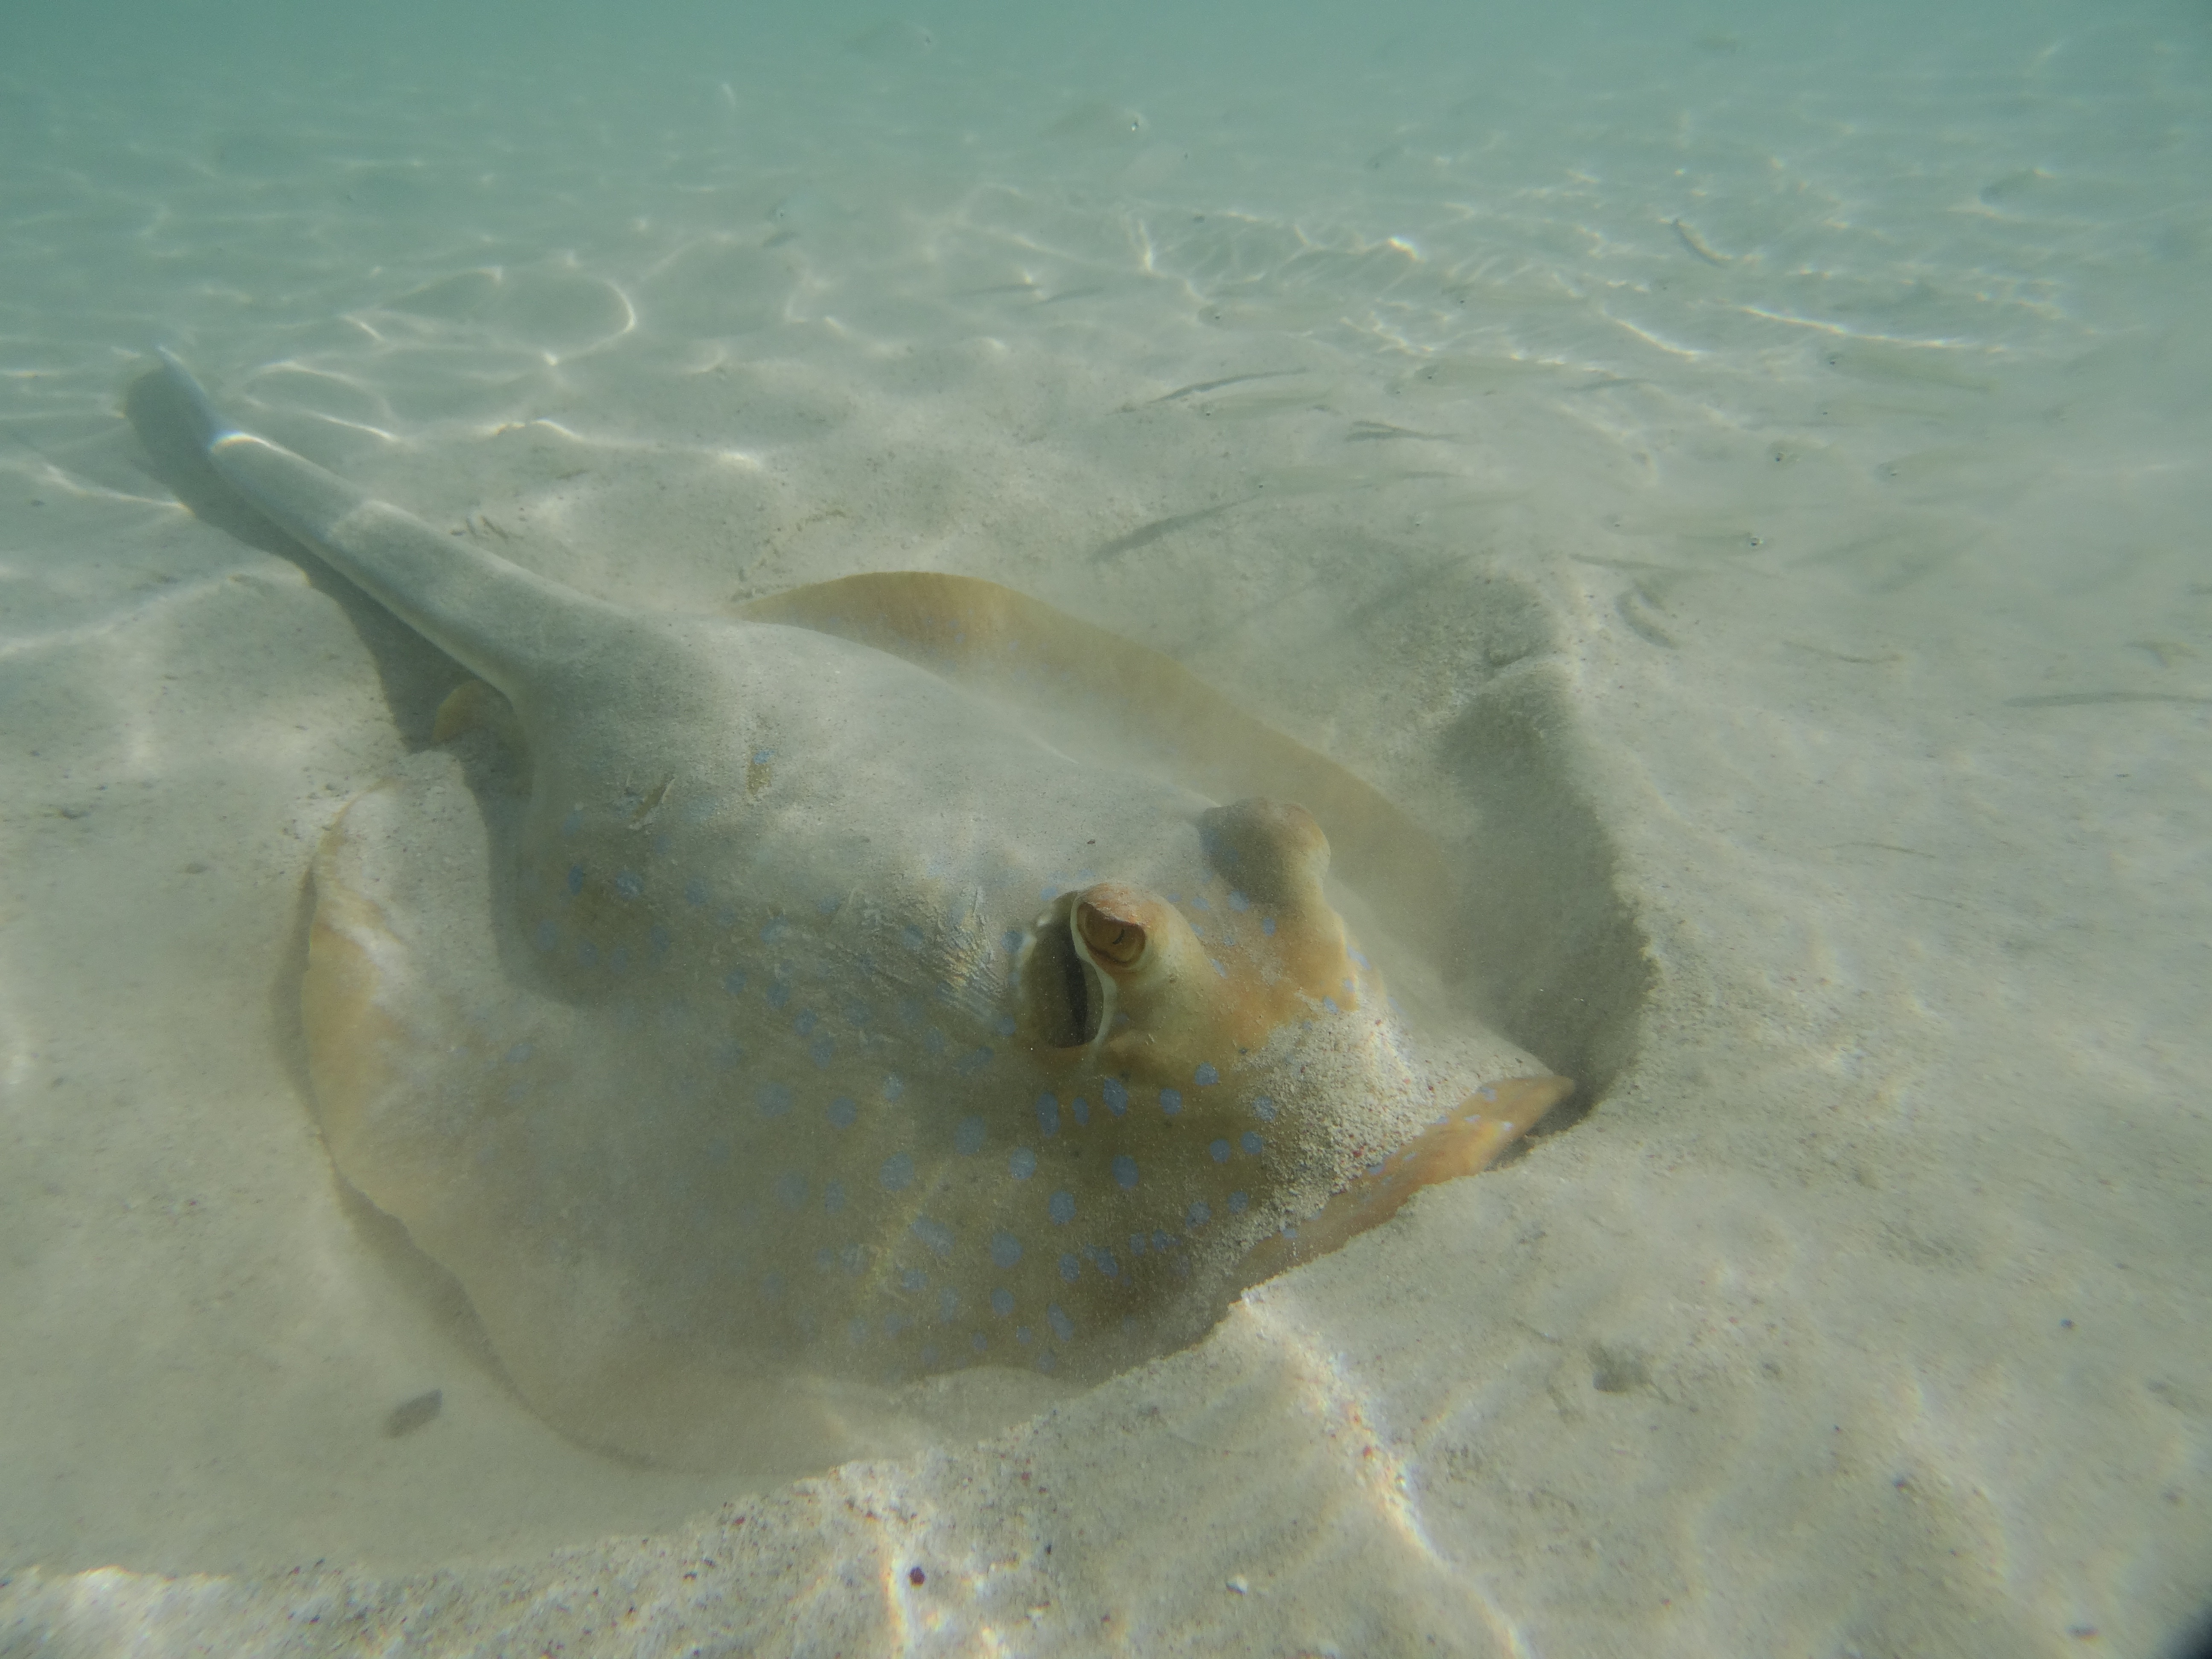
sea, ocean, diving, underwater, biology, fish, marine life, australia, seals, rays, underwater world, marine biology, coral bay rays